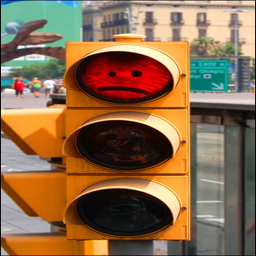
A red traffic light has a "sad face" drawn on it.
A red light with a frowning face imposed on it.
A traffic light with graffiti on the red light portion.
A traffic light with a unhappy face drawn on it.
A stop light with faces painted on the bulbs with buildings in back.